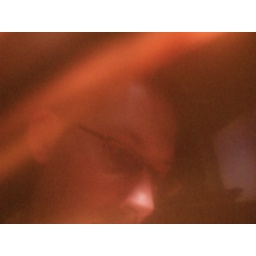
My daughter and I, playing around with taking pictures through an orange plastic bag.